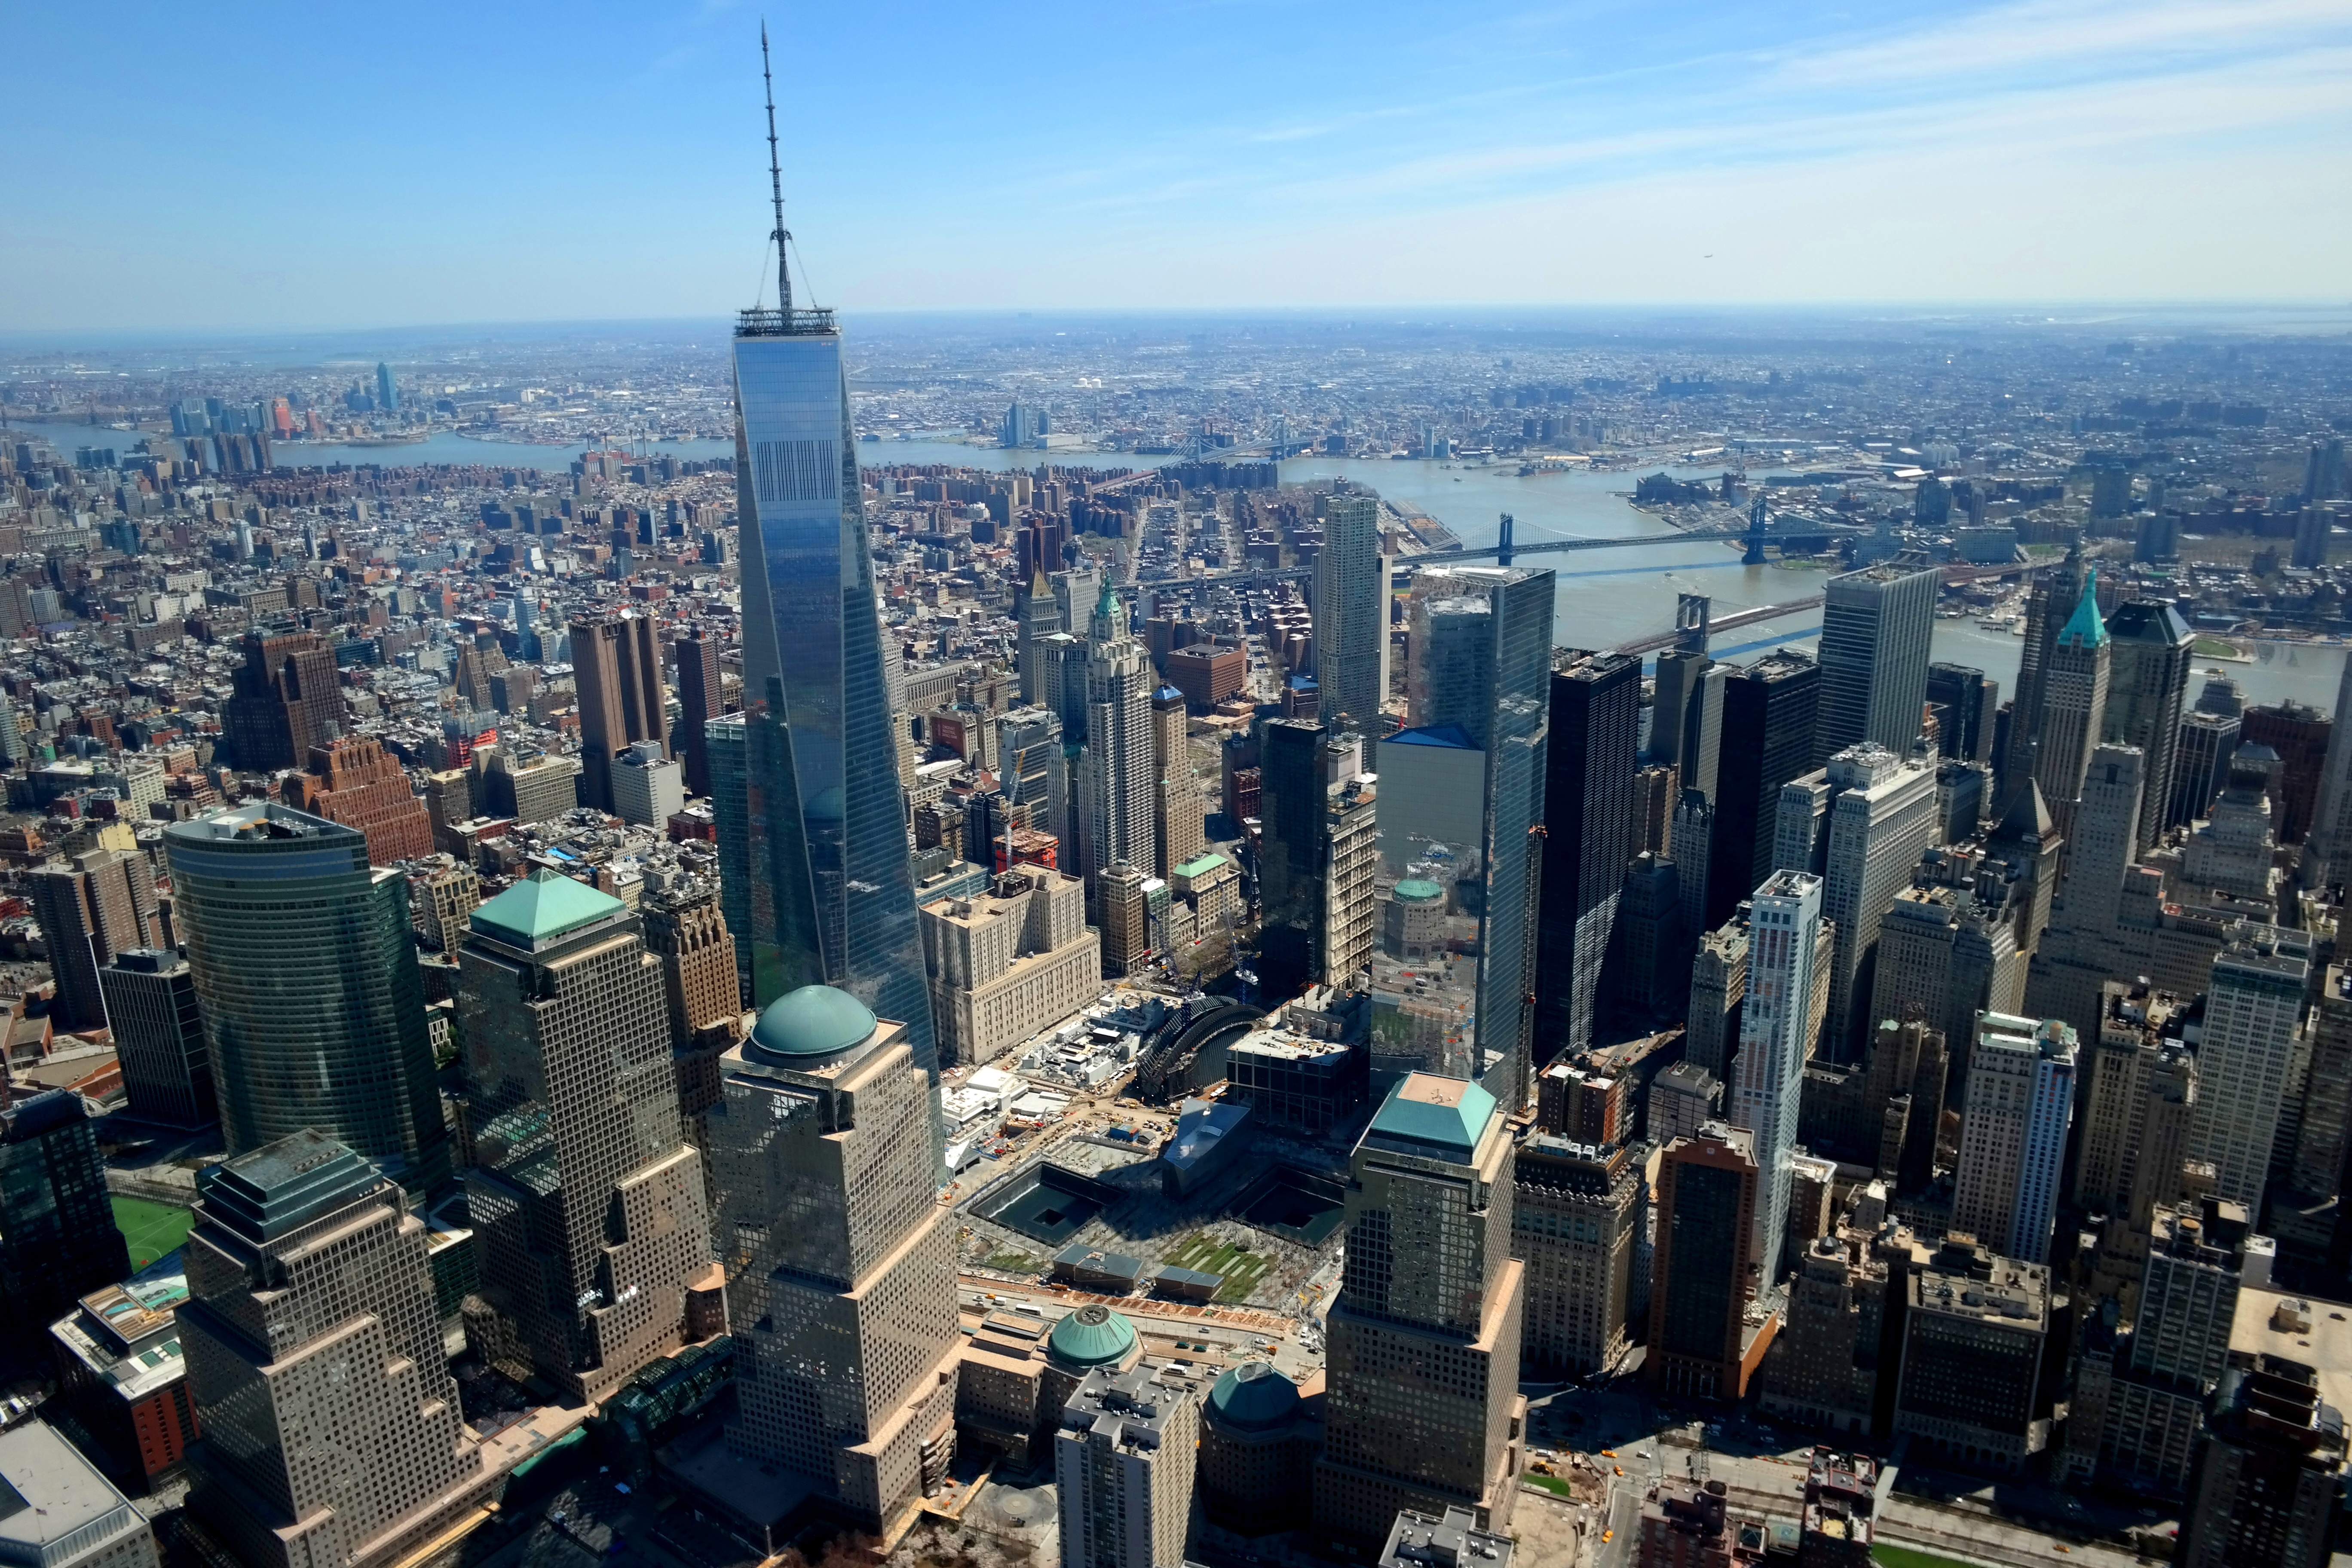
horizon, architecture, skyline, building, city, skyscraper, manhattan, cityscape, panorama, downtown, tower, nyc, landmark, freedom, aerial, world trade center, tower block, world, one, ny, new, center, trade, york, metropolis, hudson, neighbourhood, bird's eye view, aerial photography, urban area, residential area, geographical feature, human settlement, atmosphere of earth, metropolitan area